Shuangbai County

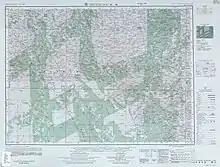
Map including Shuangbai (labeled as SHUANG-PAI (SHWANGPO) (Walled) ) (AMS, 1954)

The "Shuangbai County Gazetteer" (1996:89-90) lists the following ethnic subgroups. All population statistics, given in parentheses, are as of 1986.